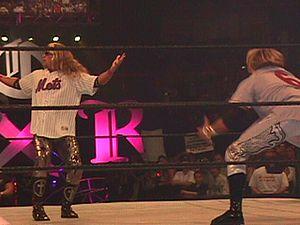
Adam Joseph Copeland, plus connu sous le nom de ring d'Edge, est un catcheur et acteur canadien. Il travaille actuellement à la World Wrestling Entertainment, dans la division Raw, sous le nom d'Edge. Il est surtout connu pour son travail de catcheur à la World Wrestling Federation / World Wrestling Entertainment de 1998 à 2011 l'année ou il a pris sa retraite à cause d'une neurapraxie. En 2020, et à la suite de l'autorisation des docteurs, Edge fait son grand retour sur le ring en effectuant une entrée surprise lors du Royal Rumble, il a signé un contrat de 3 ans à la WWE.
Edge et Christian est une équipe de catcheurs retraités qui travaillaient à la World Wrestling Federation. L'équipe est composée de Edge et Christian. L'équipe s'est séparé en 2001 lors de la période de l'Invasion, Edge ayant rejoint le clan WWF et Christian le clan Alliance. Ils se reforment lors de WWE SmackDown, le 11 mars 2011.